Pocket God (comics)

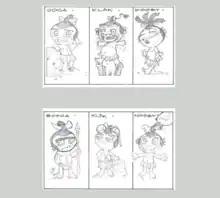
Final concept drawings of (from top left to bottom right) Ooga, Klak, Dooby, Booga, Klik and Nooby.

Ooga is the "reluctant" leader of the 'Oogka Chaka' tribe. He is monstrously mischievous towards the others and usually causes their deaths. Ooga looks the most similar to the Pocket God game, the only major difference is he has blue eyes, instead of the usual brown. Ooga does not respect the tribe very much, and does not believe in the gods. Ooga loathes Klik, because of his frequent conversations about the gods. Ooga is unbelievably selfish, but when Klik picks on someone for doing something wrong, Ooga stands up against Klik. Most likely because he dislikes Klik. Ooga only gets along with Nooby, whose intelligence is limited and never takes negative subjects seriously, nor positively. Nooby tell Ooga that the entire tribe says that he's a monster, but that he doesn't listen to them. Although Ooga treats him the same as everyone else, Ooga is called by, Nooby, his 'bestest friend'.